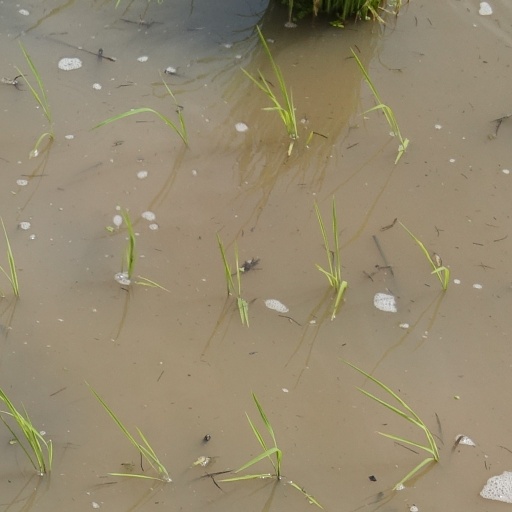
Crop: rice